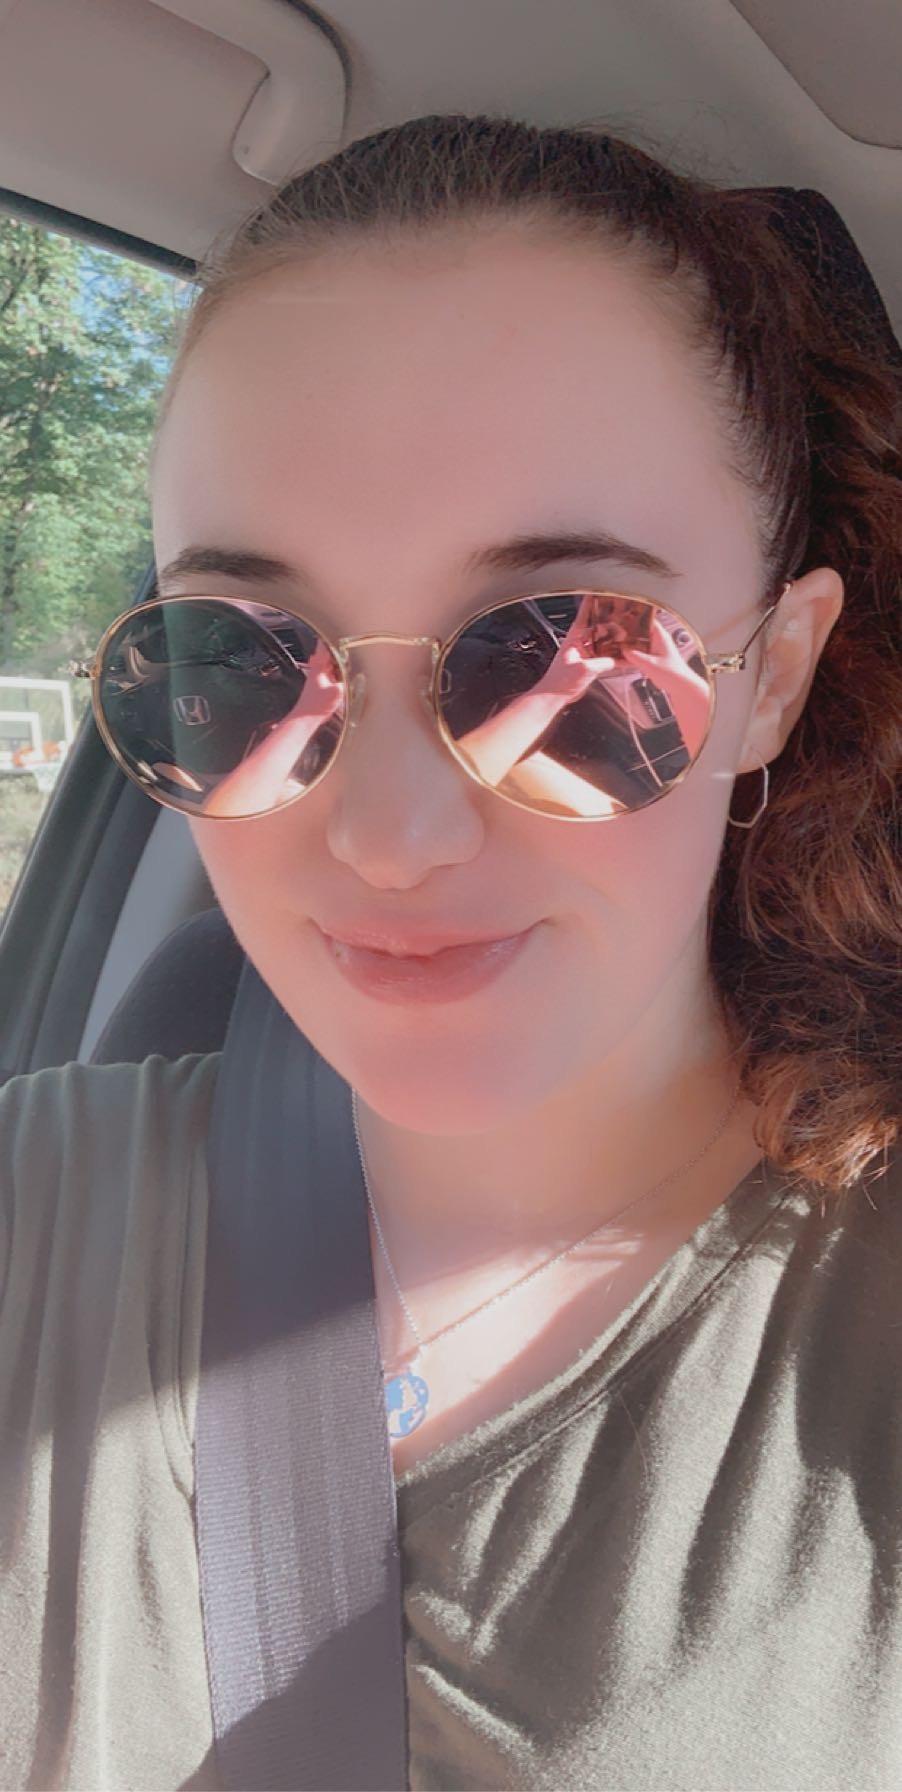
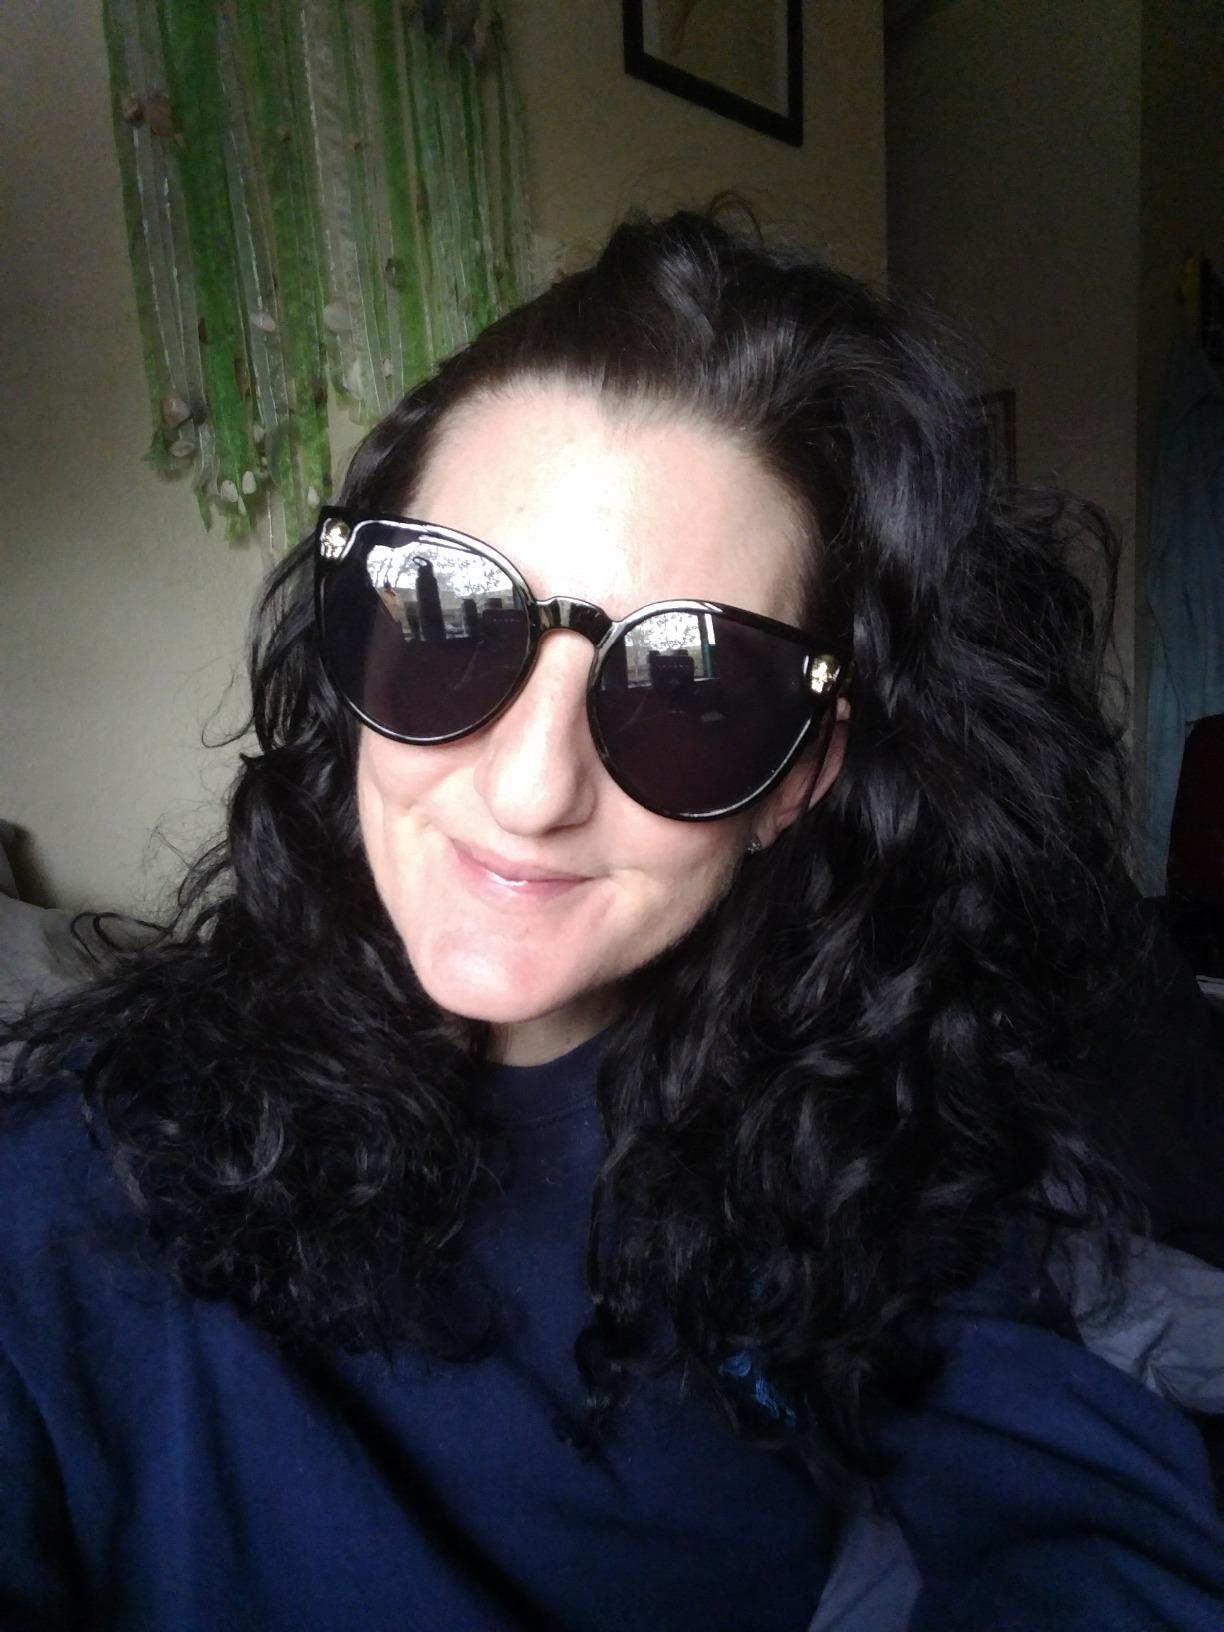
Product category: accessories_sunglasses
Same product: no